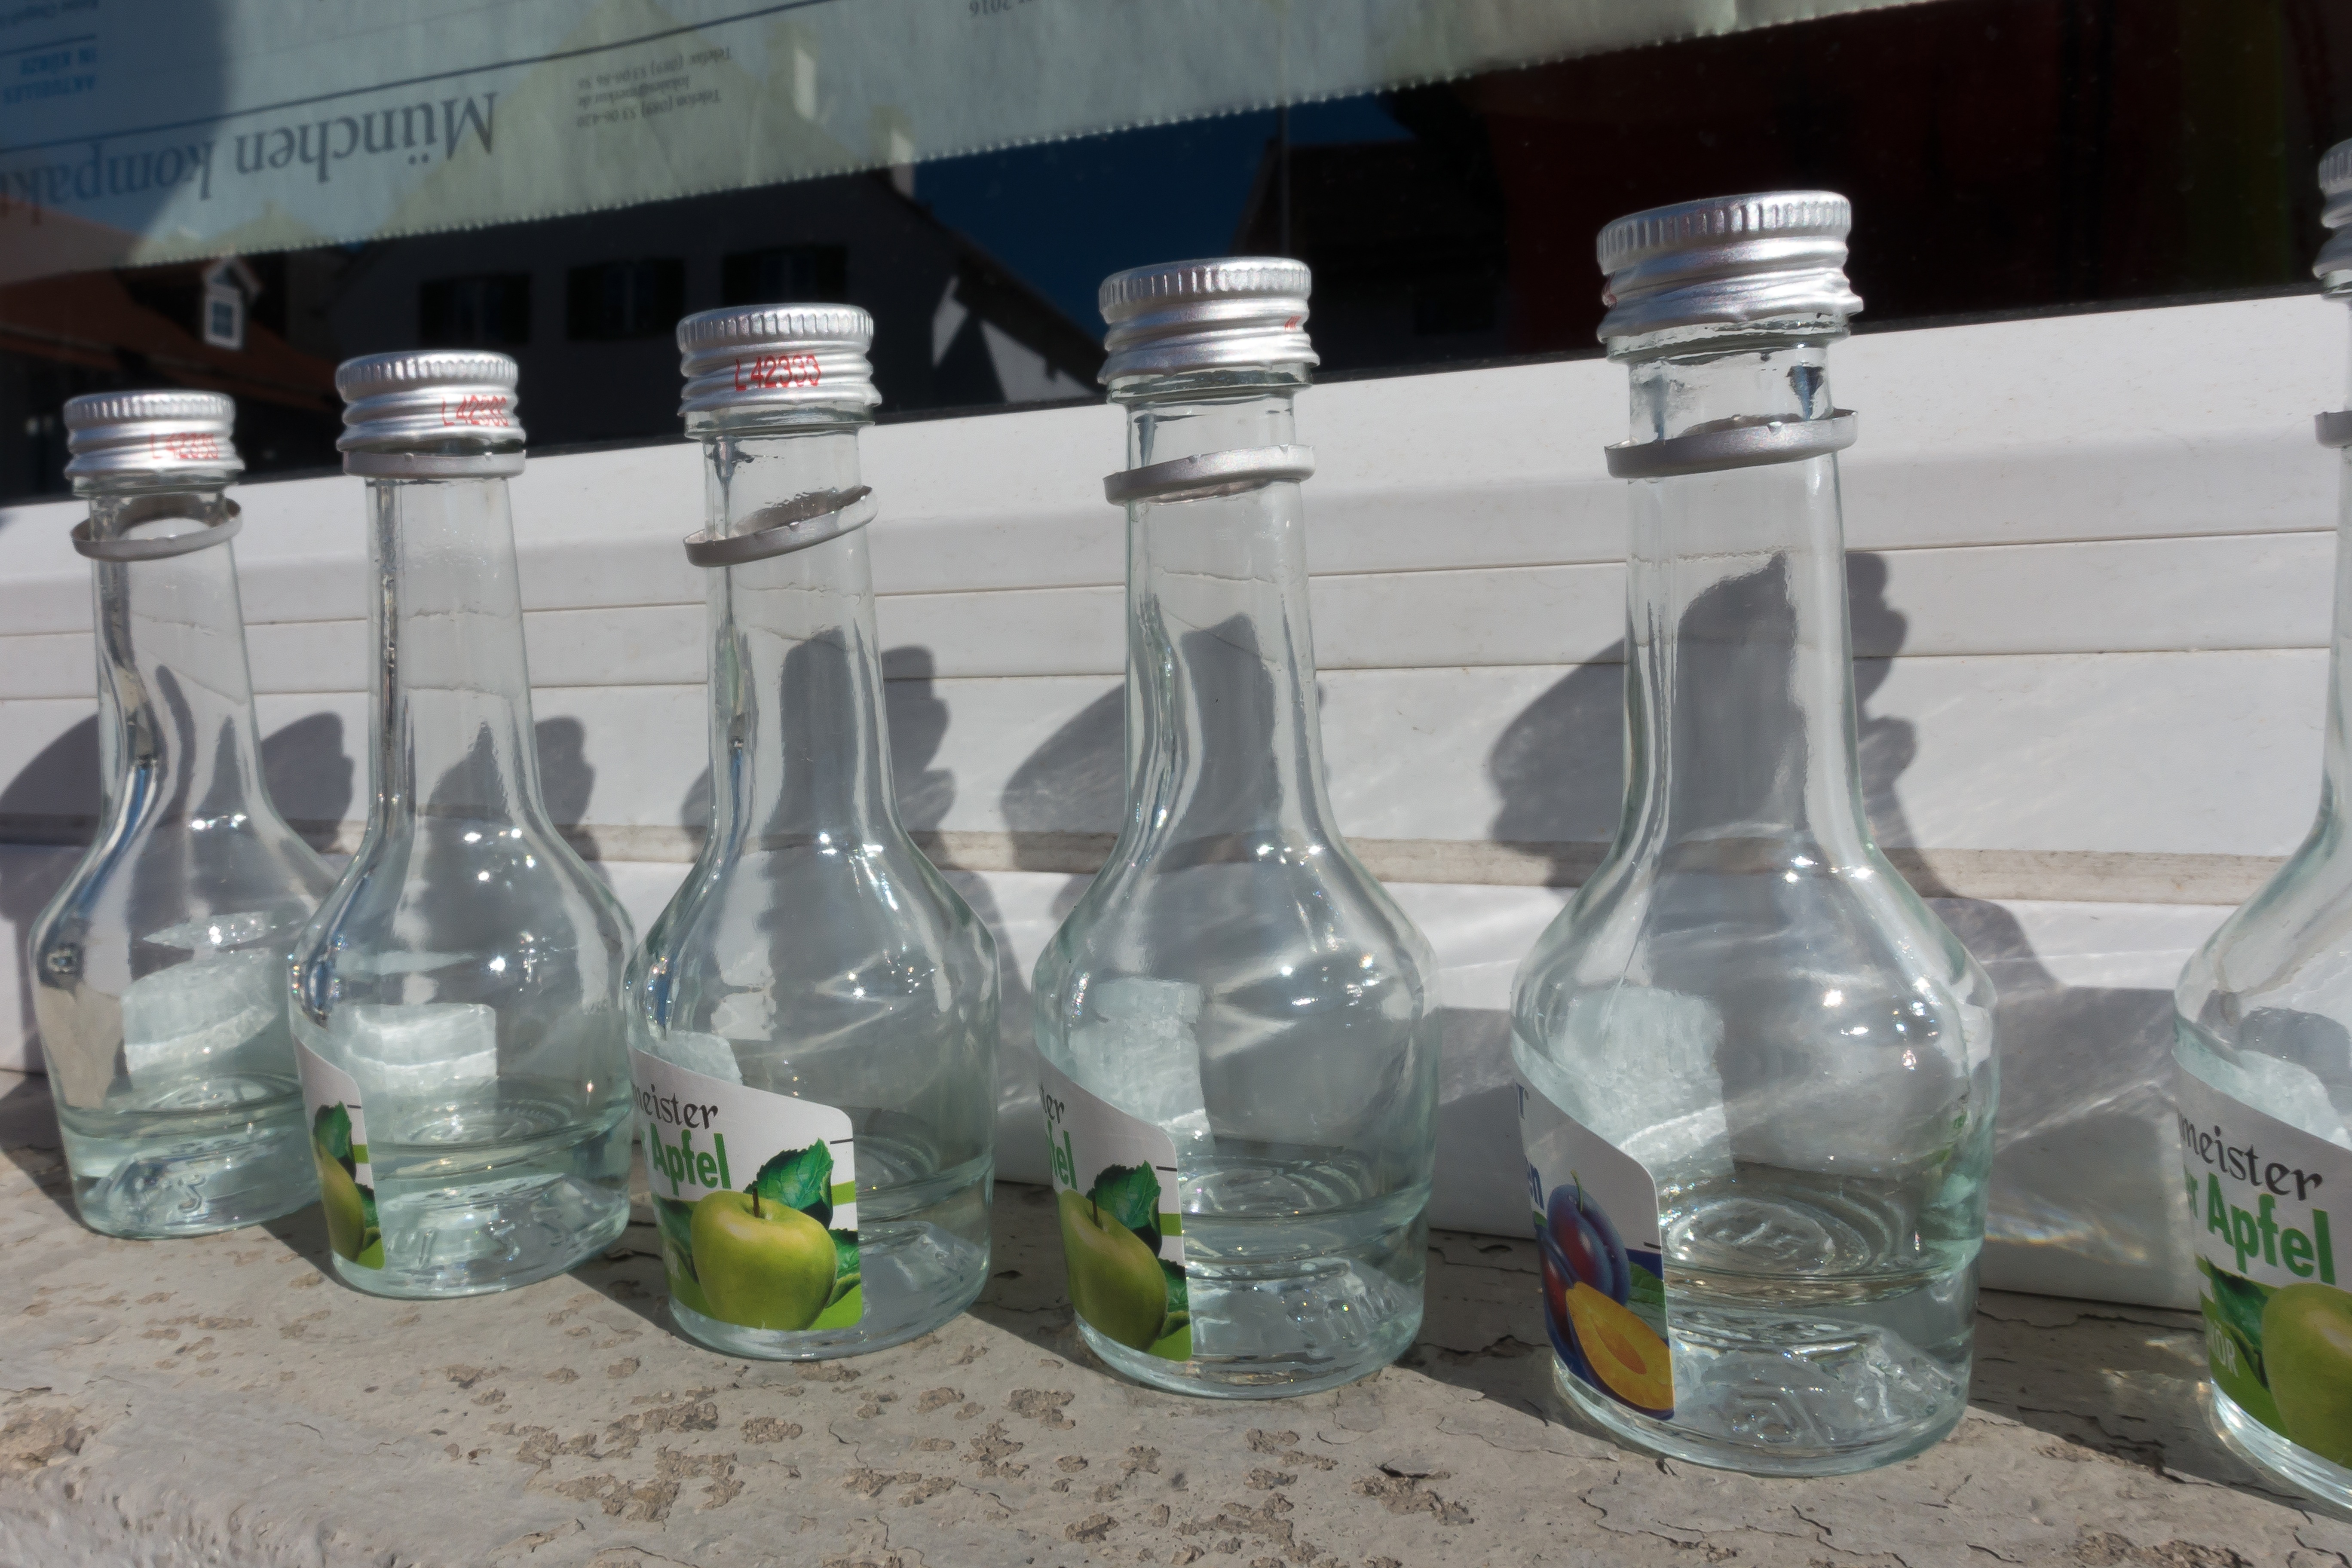
Label: plastic